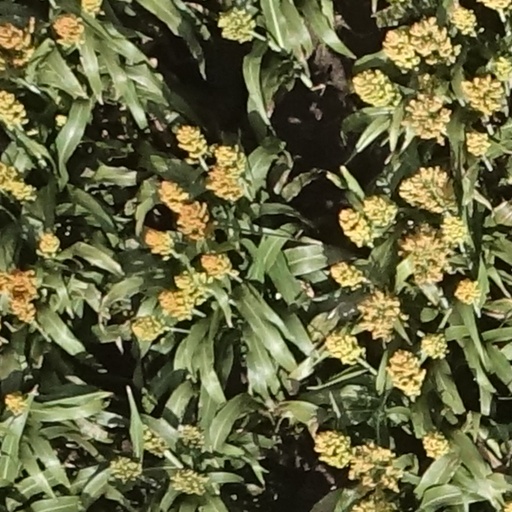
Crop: sorghum